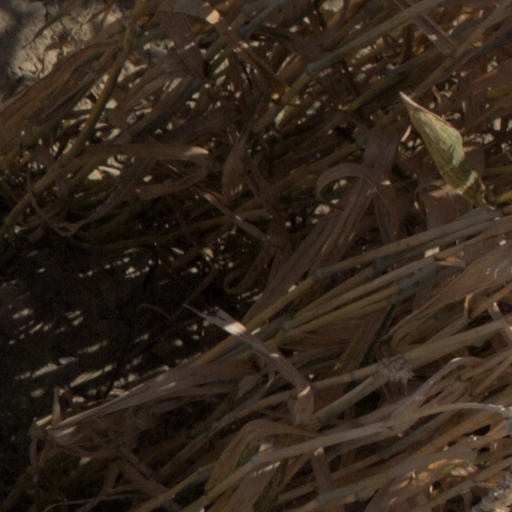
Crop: wheat